Prison

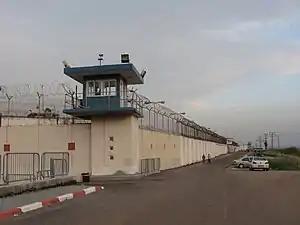
Shita (Shata) Prison in Israel. Many modern prisons are surrounded by a perimeter of high walls, razor wire or barbed wire, motion sensors and guard towers in order to prevent prisoners from escaping.

In 1786, the state of Pennsylvania passed a law that mandated that all convicts who had not been sentenced to death would be placed in penal servitude to do public works projects such as building roads, forts, and mines. Besides the economic benefits of providing a free source of hard labor, the proponents of the new penal code also thought that this would deter criminal activity by making a conspicuous public example of consequences of breaking the law. However, what actually ended up happening was frequent spectacles of disorderly conduct by the convict work crews, and the generation of sympathetic feelings from the citizens who witnessed the mistreatment of the convicts. The laws quickly drew criticism from a humanitarian perspective (as cruel, exploitative and degrading) and from a utilitarian perspective (as failing to deter crime and delegitimizing the state in the eyes of the public). Reformers such as Benjamin Rush came up with a solution that would enable the continued use of forced labor while keeping disorderly conduct and abuse out of the eyes of the public. They suggested that prisoners be sent to secluded "houses of repentance" where they would be subjected (out of the view of the public) to "bodily pain, labor, watchfulness, solitude, and silence ... joined with cleanliness and a simple diet".